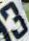
Number: 3